Le Tigre (album)

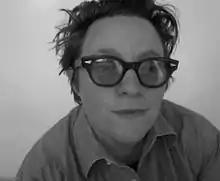
Sadie Benning, one of the original band members and collaborators.

The album incorporates the band's political beliefs; Hanna commented that she wanted "to make something that's totally pleasurable and political too." "My My Metrocard" criticizes New York City mayor Rudy Giuliani, and "Hot Topic" praises progressive activists. The band emphasized frankness and didacticism in its lyrics as a response to the ironic tone of hipster subculture. Le Tigre's vocals often carry a bored or soft-spoken tone, punctuated by more energetic bursts. Their use of girl group chants was likened to 1960s group the Shangri-Las. Hanna was influenced by the vocals on old records by Lesley Gore, the Shirelles, and Connie Francis. She explained that she was fascinated by "what it would be like to be a woman with way more constraints than we have now, singing these really fucked-up insipid heterosexual love songs."